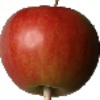
Label: Apple Red 2